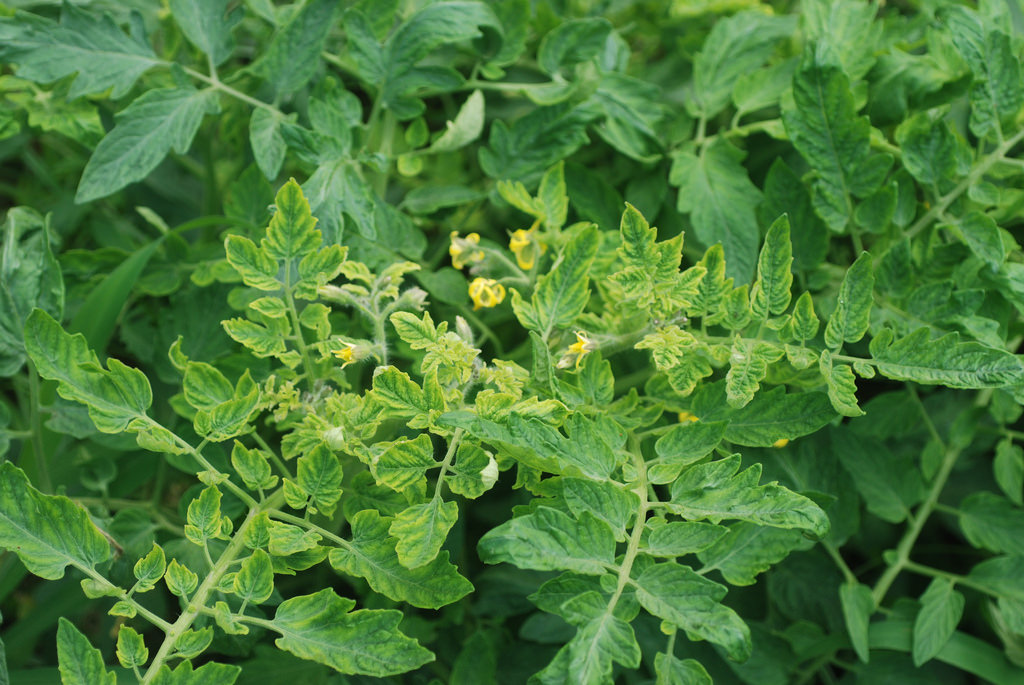
Labels: Tomato leaf yellow virus, Tomato leaf yellow virus, Tomato leaf yellow virus, Tomato leaf yellow virus, Tomato leaf yellow virus, Tomato leaf yellow virus, Tomato leaf yellow virus, Tomato leaf yellow virus, Tomato leaf yellow virus, Tomato leaf yellow virus, Tomato leaf yellow virus, Tomato leaf yellow virus, Tomato leaf yellow virus, Tomato leaf yellow virus, Tomato leaf yellow virus, Tomato leaf yellow virus, Tomato leaf yellow virus, Tomato leaf yellow virus, Tomato leaf yellow virus, Tomato leaf yellow virus, Tomato leaf yellow virus, Tomato leaf yellow virus, Tomato leaf yellow virus, Tomato leaf yellow virus, Tomato leaf yellow virus, Tomato leaf yellow virus, Tomato leaf yellow virus, Tomato leaf yellow virus, Tomato leaf yellow virus, Tomato leaf yellow virus, Tomato leaf yellow virus, Tomato leaf yellow virus